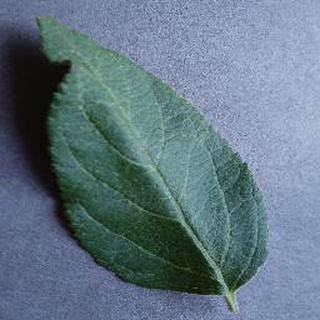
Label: healthy_apple